James William Grant (astronomer)

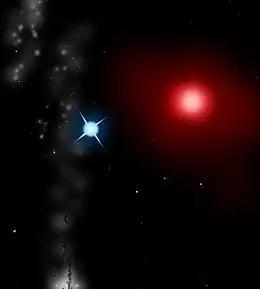
Illustration of Antares and its companion star, Antares B

He was born on 13 August 1788 at the family home of Wester Elchies and was baptised on 28 August 1788 at Knockando church. He was the son of Robert Grant, Laird of Elchies, Knockando and Ballintomb (1720–1803), and his wife Isobel Campbell (born 1760). His father had made a fortune as a fur trader in Canada, purchasing the estate of Wester Elchies in 1783.